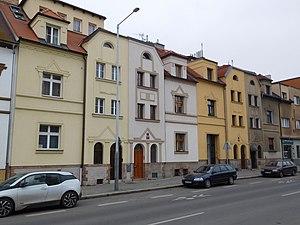
Libeň est un quartier de Prague à cheval sur les arrondissements de Prague 8 et Prague 9. Il s’agit d’une ancienne ville indépendante, rattachée à Prague en 1901.